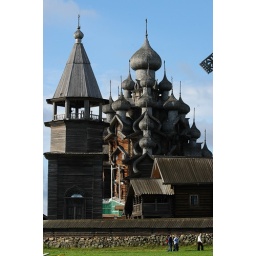
stone wall, domed church. bell tower and people for scale in kizhi